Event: Nepal Earthquake
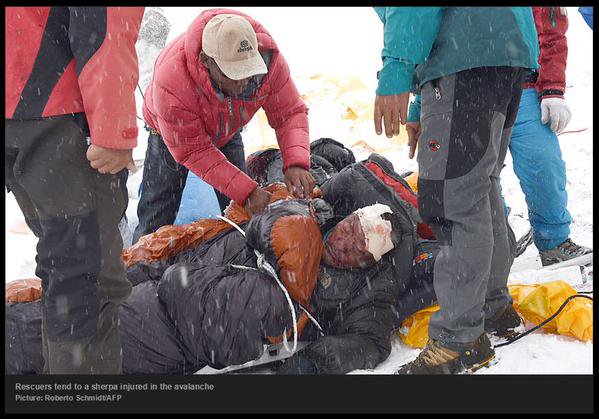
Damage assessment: damage